Joint Venture Protective Carbine

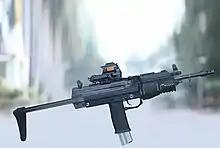
MSMC/JVPC equipped with BEL "Trinetra" reflex sight

The MSMC or JVPC is a highly compact weapon that is less than 22 inches long with the stock collapsed, making it ideal for personal defence, close quarter battle and counter insurgency/counter terrorism operations. Like machine pistols such as the Uzi, the JVPC has a pistol grip with a magazine well. A 30-round MSMC magazine is inserted through this pistol grip.